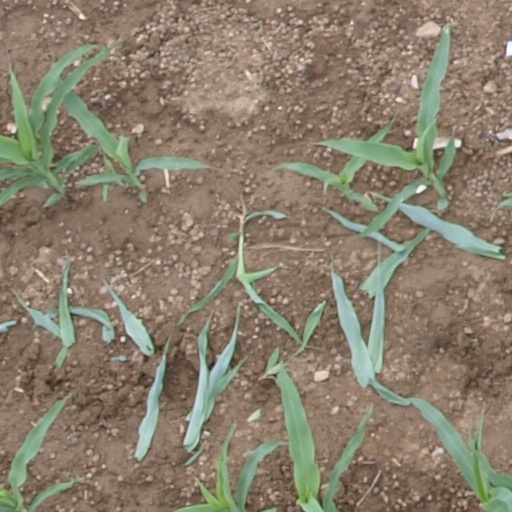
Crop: maize; corn